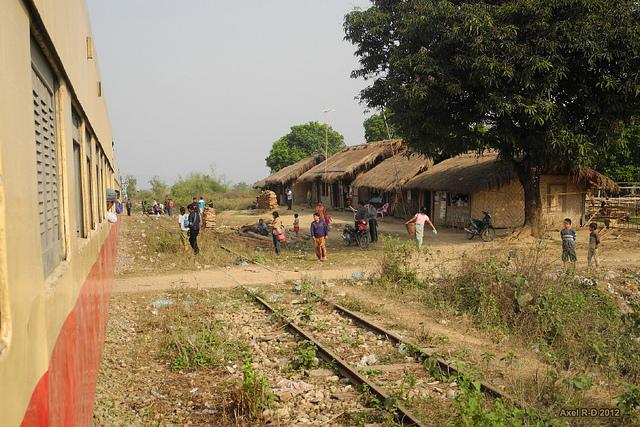
A group of people standing around a farm.